Mikhail Lomonosov

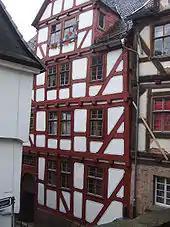
The Lomonosov house in Marburg, Germany

In 1730, determined to "study sciences," the 19-year-old Lomonosov walked all the way to Moscow. Shortly after arrival, he was admitted into the Slavic Greek Latin Academy by falsely claiming to be a son of a Kholmogory nobleman. In 1734 that initial falsehood, as well as another lie that he was the son of a priest, nearly got him expelled from the academy, but the investigation ended without severe consequences.